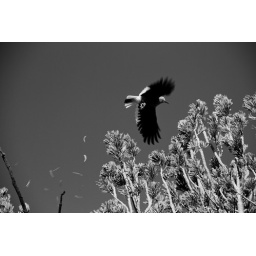
Clark's Nutcracker (Nucifraga columbiana) flying over Whitebark pine (Pinus albicaulis); Winnemucca Lake, Carson Pass area, Sierra Nevada Mountains CA